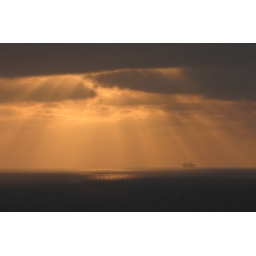
A cruise ship sails through golden, broken clouds in the ocean.